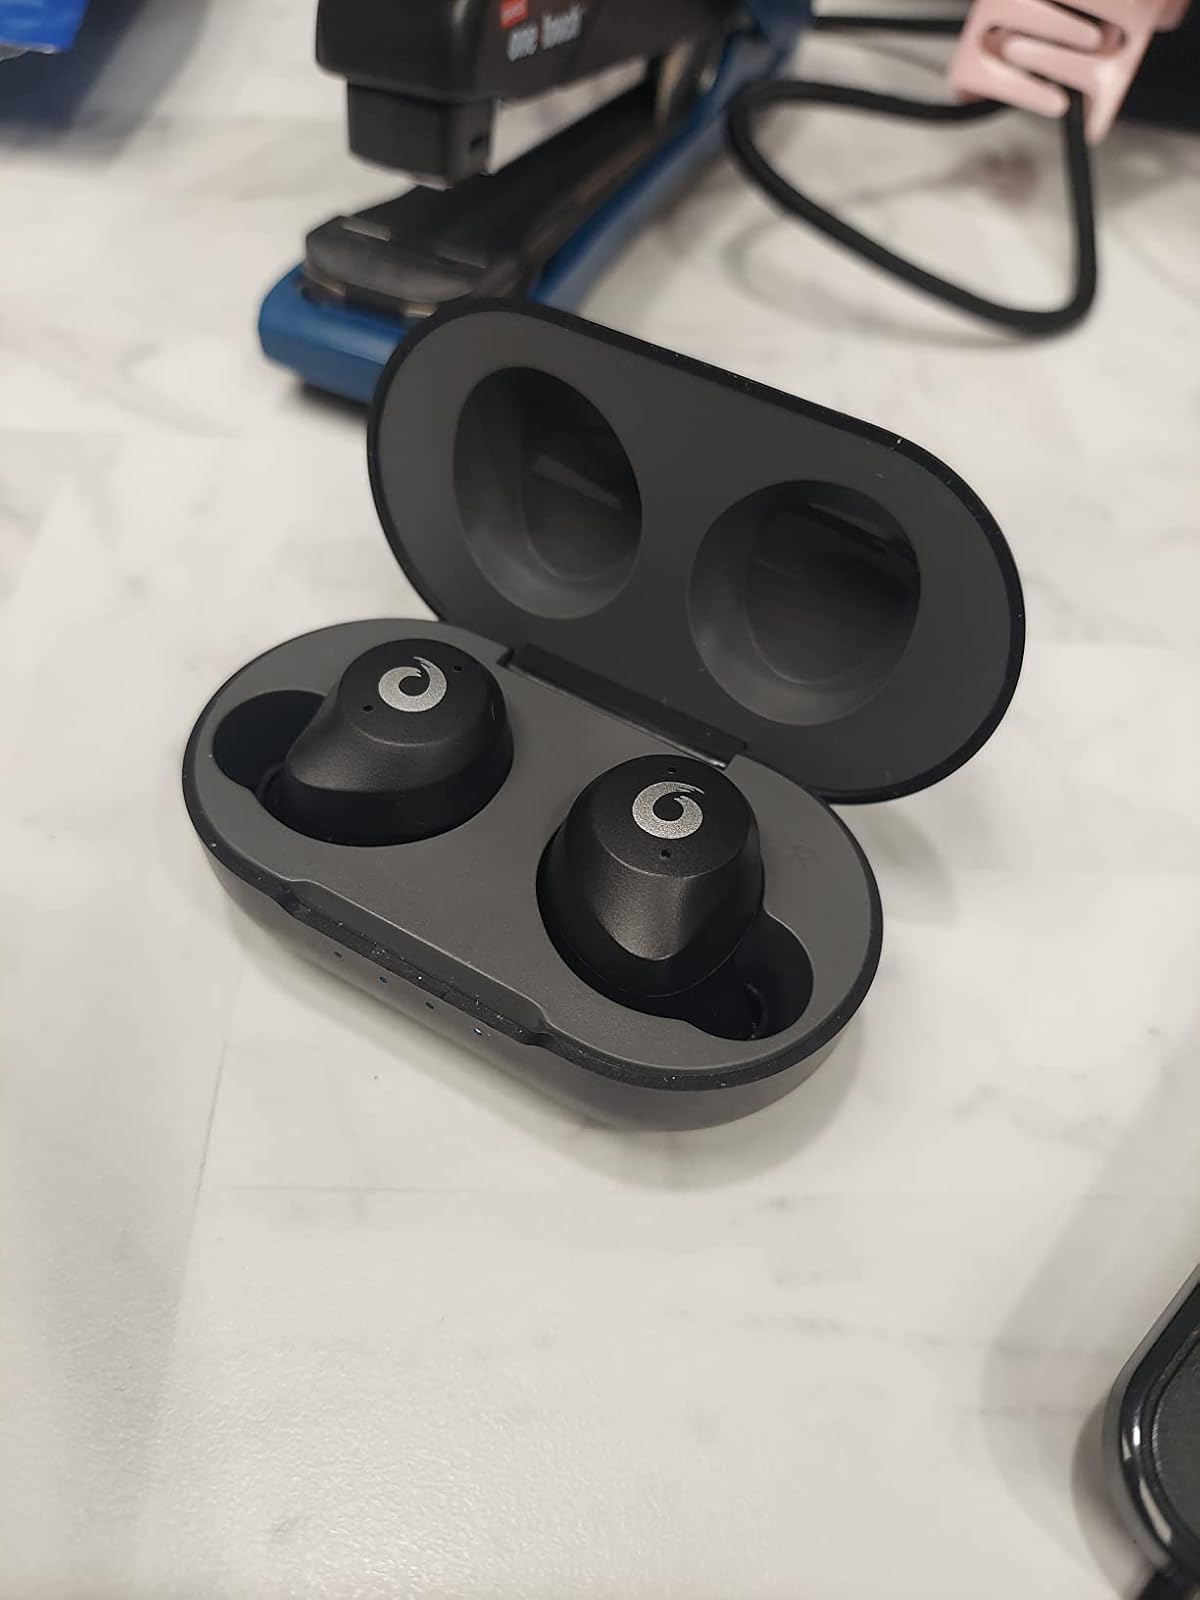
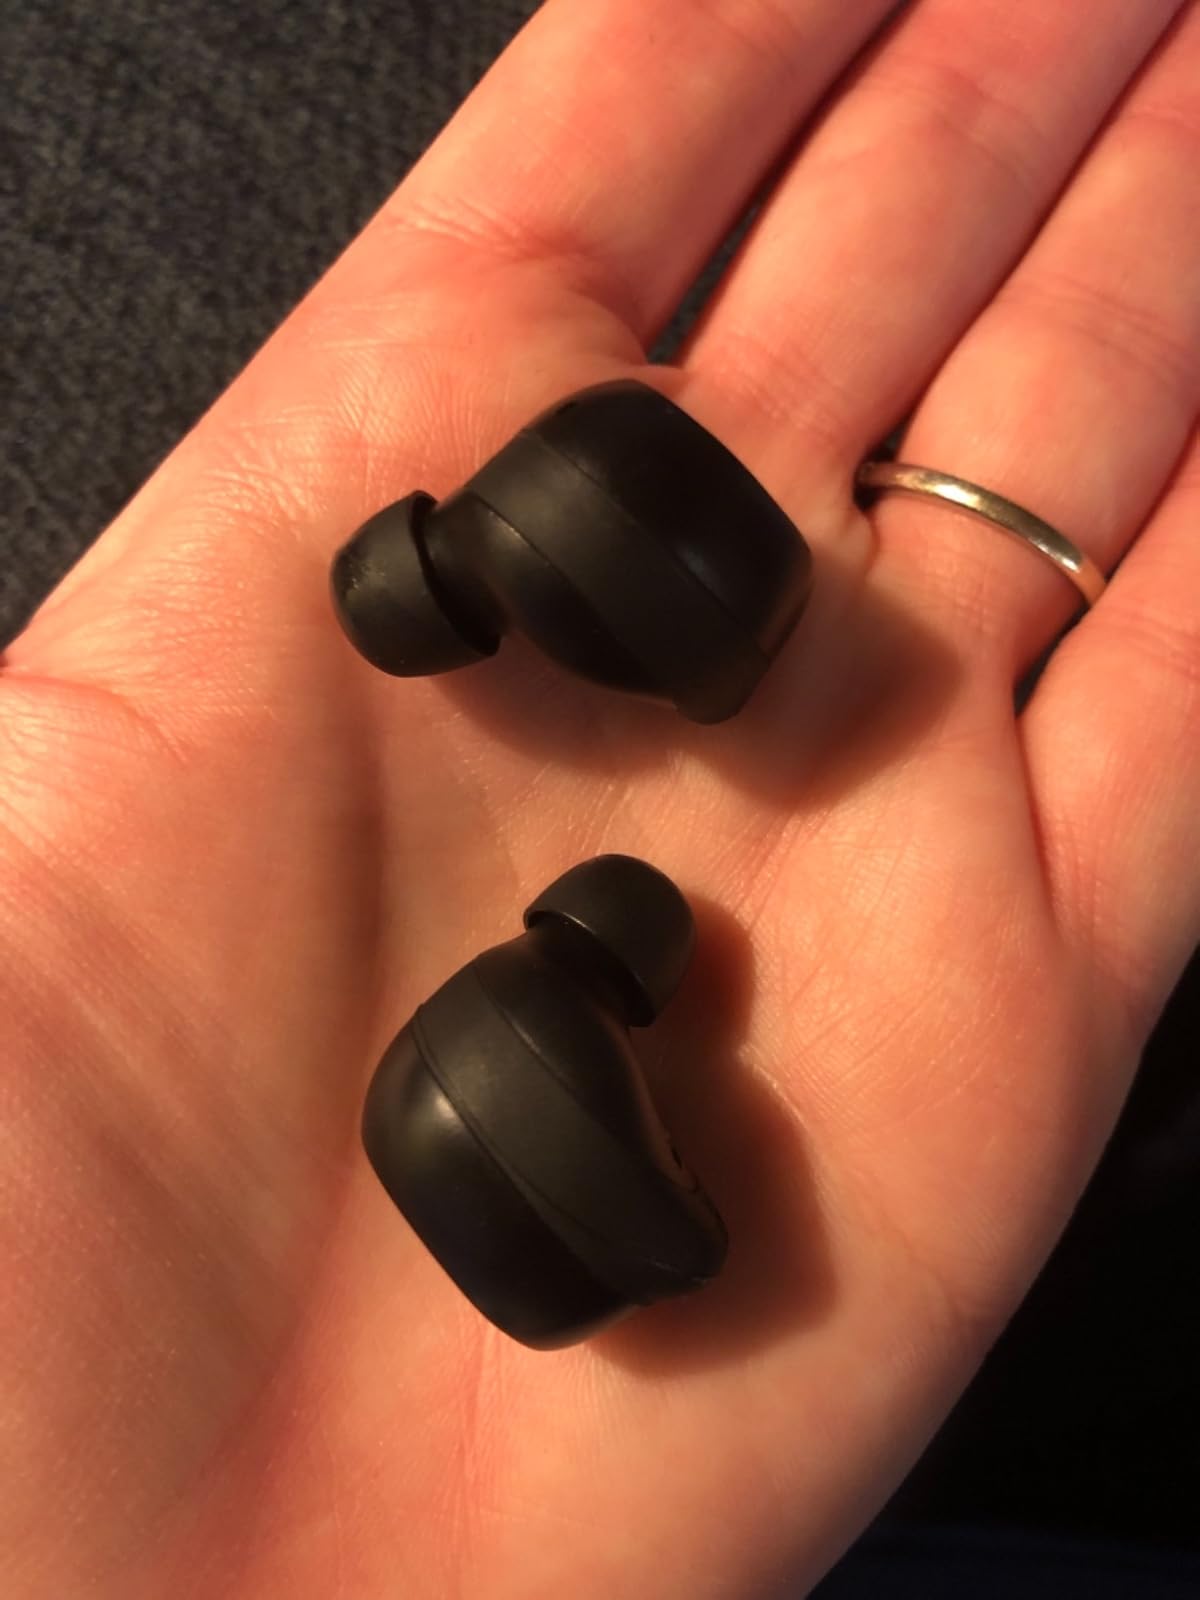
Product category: earbuds
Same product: no